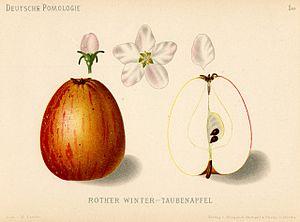
« Pigeonnet » est le nom donné à diverses variétés de pommiers ayant en commun la forme cônique de leurs pommes. On trouve ainsi les variétés :